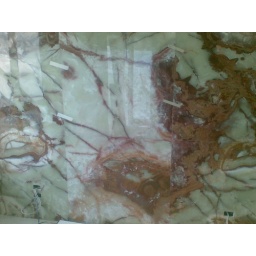
onyx wall in the bedroom